Castle Town Dandelion

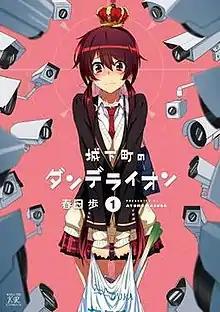
Cover of the first manga volume featuring Akane Sakurada.

, is a Japanese four-panel comic strip manga series written and illustrated by Ayumu Kasuga. It made its first appearance in Houbunsha's "Manga Time Kirara Miracle!" magazine with the June 2012 issue. A 12-episode anime television series adaptation animated by Production IMS aired in Japan between July 2 and September 17, 2015.